Kiwi!

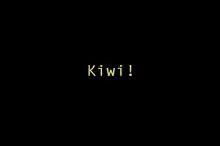
Title card shown at the beginning and end

Kiwi! is a 2006 computer-generated animation short film created by Dony Permedi as his Master's Thesis project at the School of Visual Arts in New York City. The music was composed and performed by Tim Cassell. The short gained widespread popularity online after being uploaded to YouTube, becoming a notable Internet phenomenon. Unofficial versions of the film have been paired with the song "Mad World" by Gary Jules, and have circulated widely as viral videos.